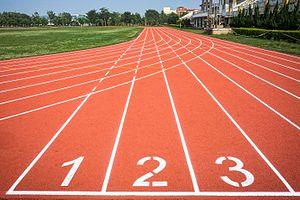
Une piste d'athlétisme standard est une surface plane oblongue composée de deux lignes droites et deux demi-cercles, dont le périmètre intérieur est de 400 m en plein air. La largeur et le nombre de couloirs sont variables. La piste d'athlétisme est souvent associée à d'autres aires, destinées à la pratique d'autres disciplines de l'athlétisme ou à d'autres sports.